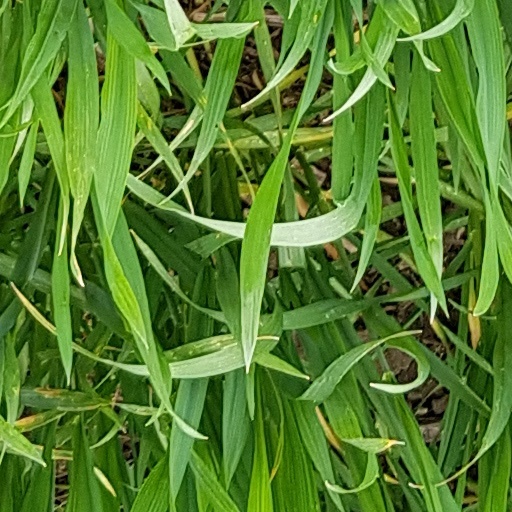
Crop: wheat